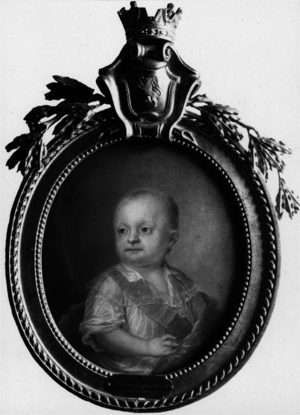
Portrait de Charles-Gusta e de Suède, duc de Småland
Charles-Gustave de Suède, né le 25 août 1782 au Château de Drottningholm et mort le 23 mars 1783 à Stockholm, est un prince suédois, duc de Småland.